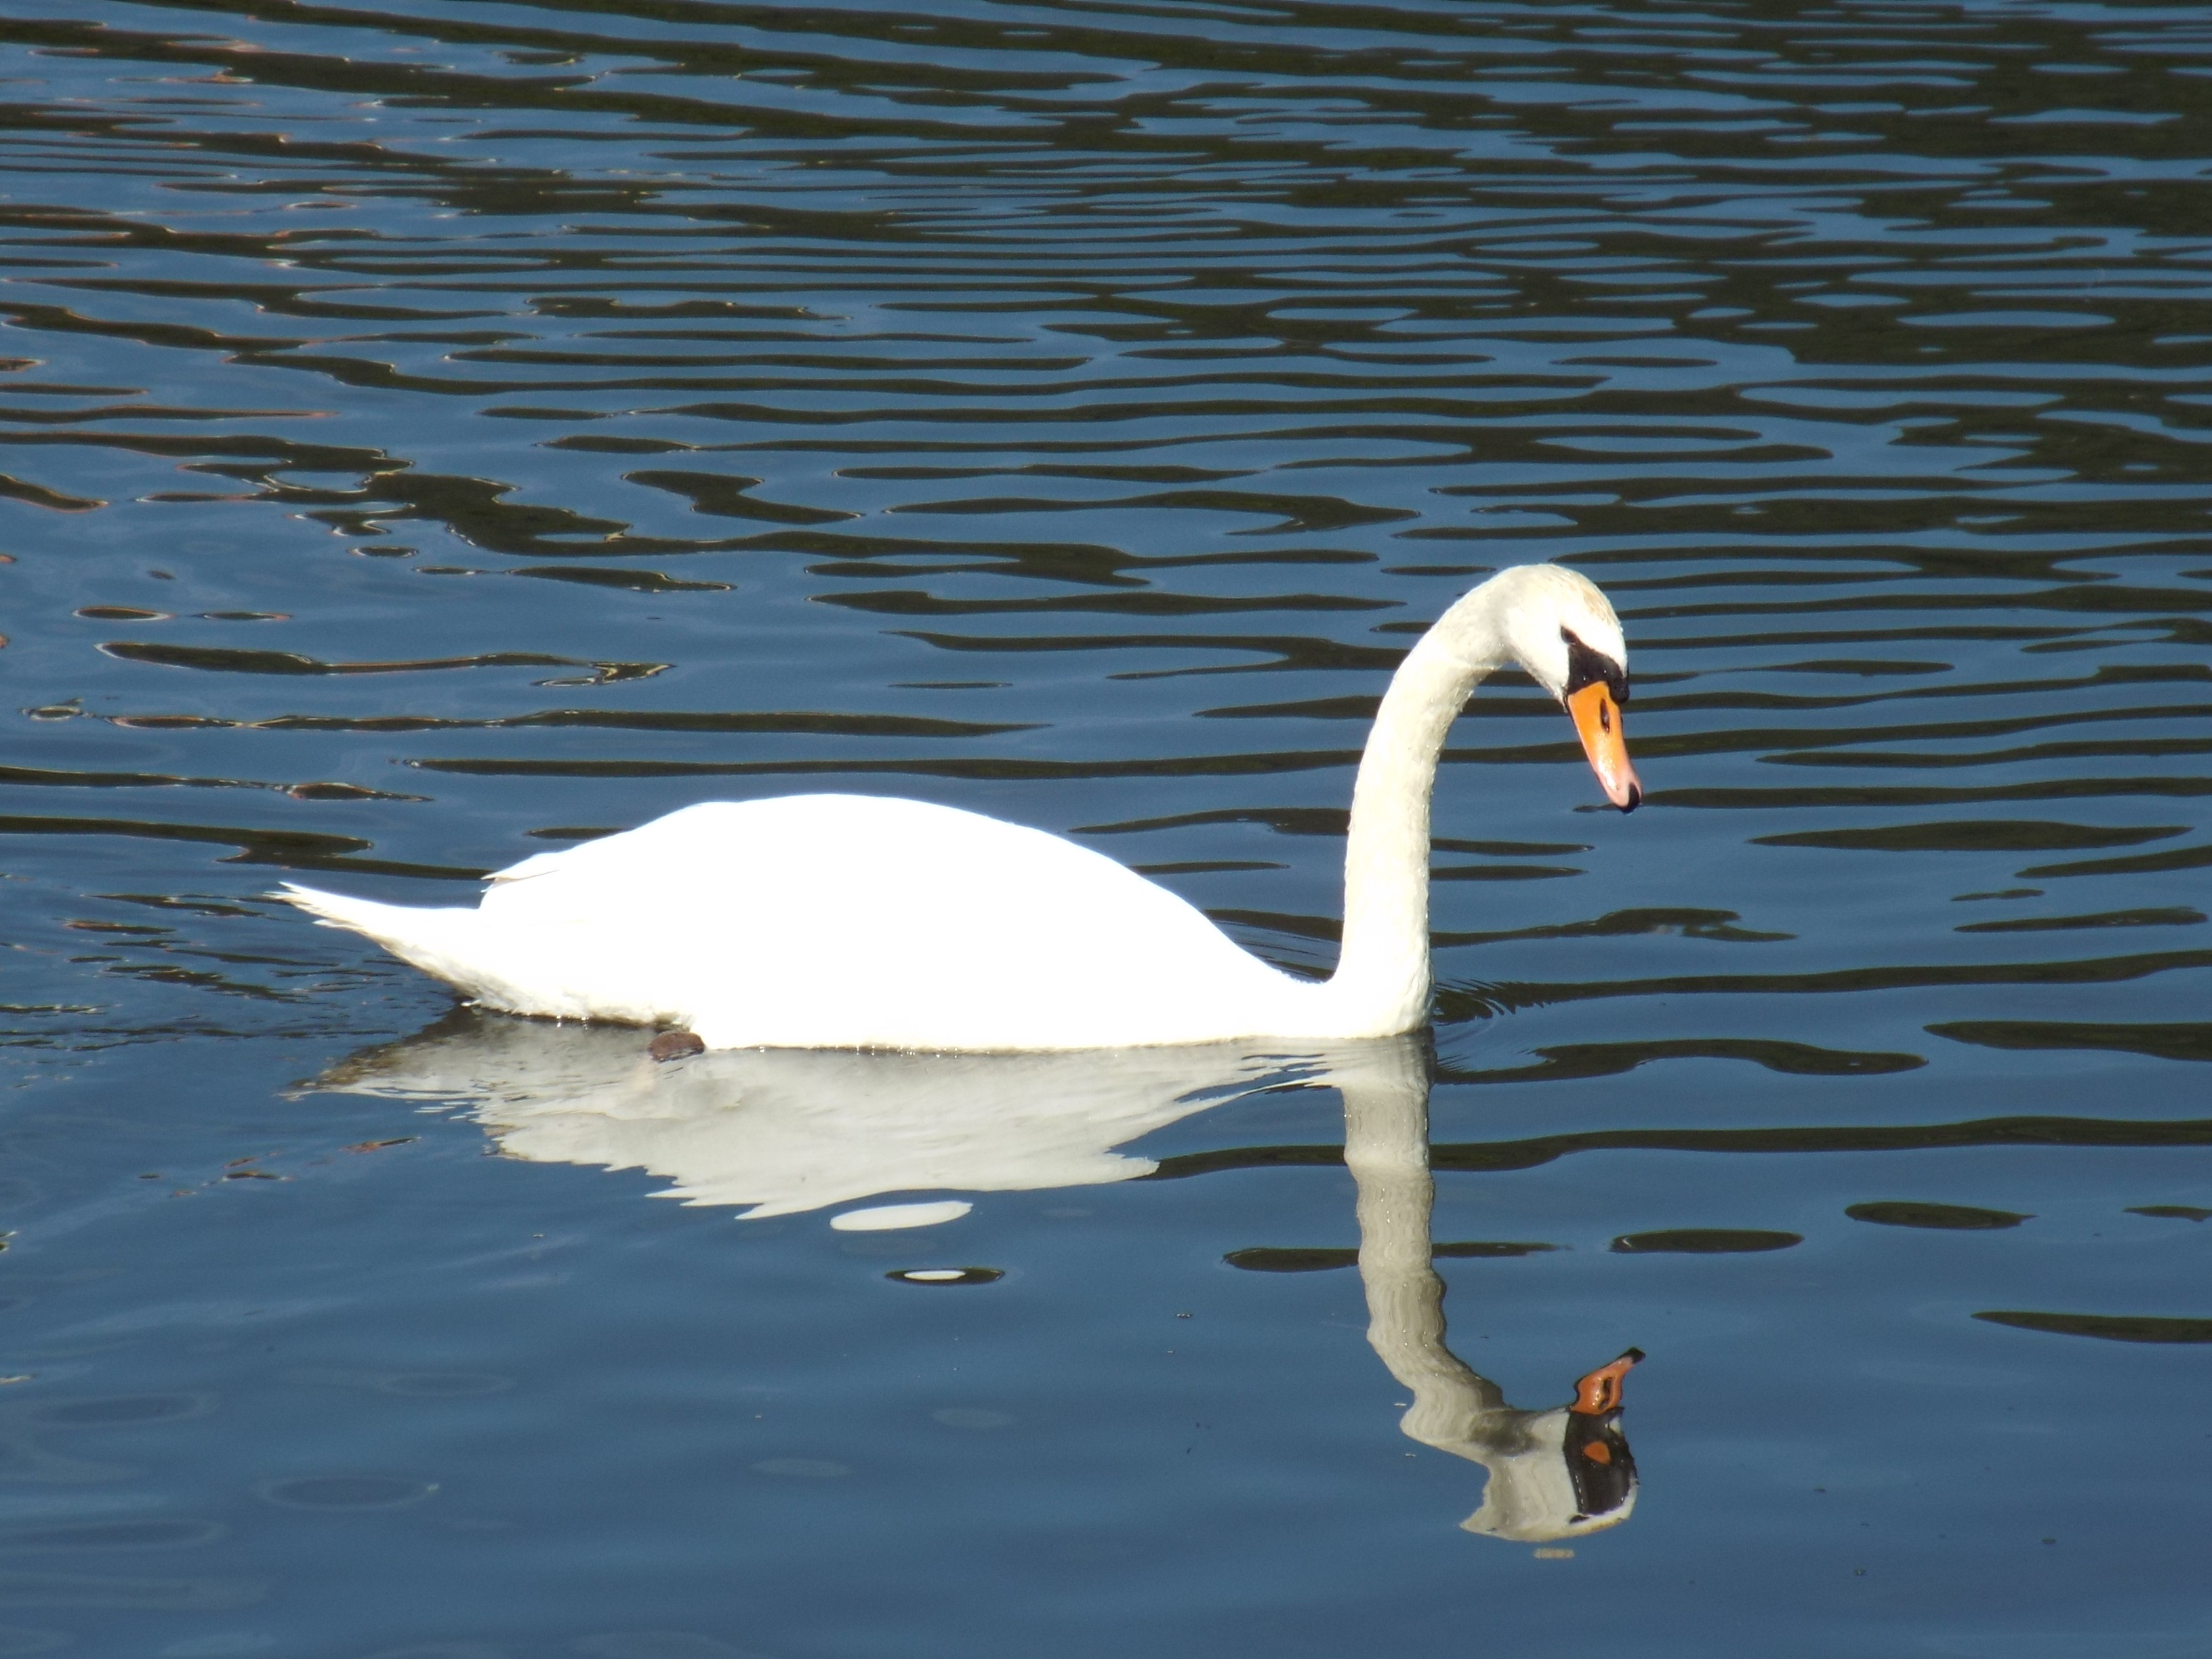
water, bird, wing, white, pond, swim, reflection, beak, fauna, swan, vertebrate, waterfowl, water bird, wildlife photography, pride, schwimmvogel, ducks geese and swans